Grodno Yeshiva

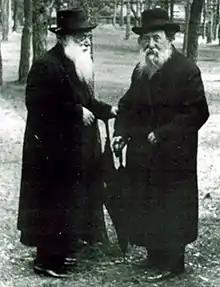
Shimon Shkop (left) with Chaim Ozer Grodzenski

In 1920, at the urging of Yosef Shlomo Kahaneman, as well as the encouragement of Yisrael Meir Kagan (the Chofetz Chaim) and Chaim Ozer Grodzenski, Shimon Shkop became rosh yeshiva. Shlomo Harkavy became "mashgiach" around this time. As part of his job, he was supposed to give students "mussar" (rebuke) when they did something wrong. However, as opposed to directly approaching a student and rebuking him for a specific act, he would simply talk about that type of wrongdoing with another person while in earshot of the student. Shraga Feivel Hindis, a son-in-law of Shkop, assisted his father-in-law in running the yeshiva.